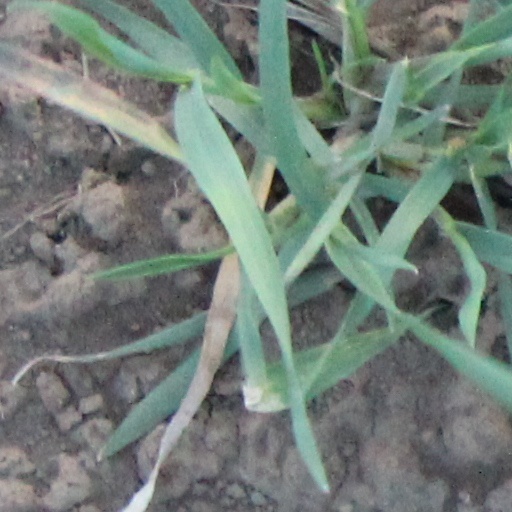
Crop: wheat